Russian cuisine

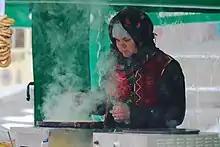
Blini are prepared for the "maslenitsa" festival.

Blin had a somewhat ritual significance for early Slavic peoples in pre-Christian times since they were a symbol of the sun, due to their round form. They were traditionally prepared at the end of the winter to honor the rebirth of the new sun during "Maslenitsa". This tradition was adopted by the Orthodox Church and is carried on to the present day, as the last week of dairy and egg products before Lent. Bliny are still often served at wakes, to commemorate the recently deceased. Blini can be made from wheat, buckwheat, or other grains, although wheat blini are most popular in Russia.